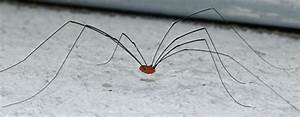
Label: spider